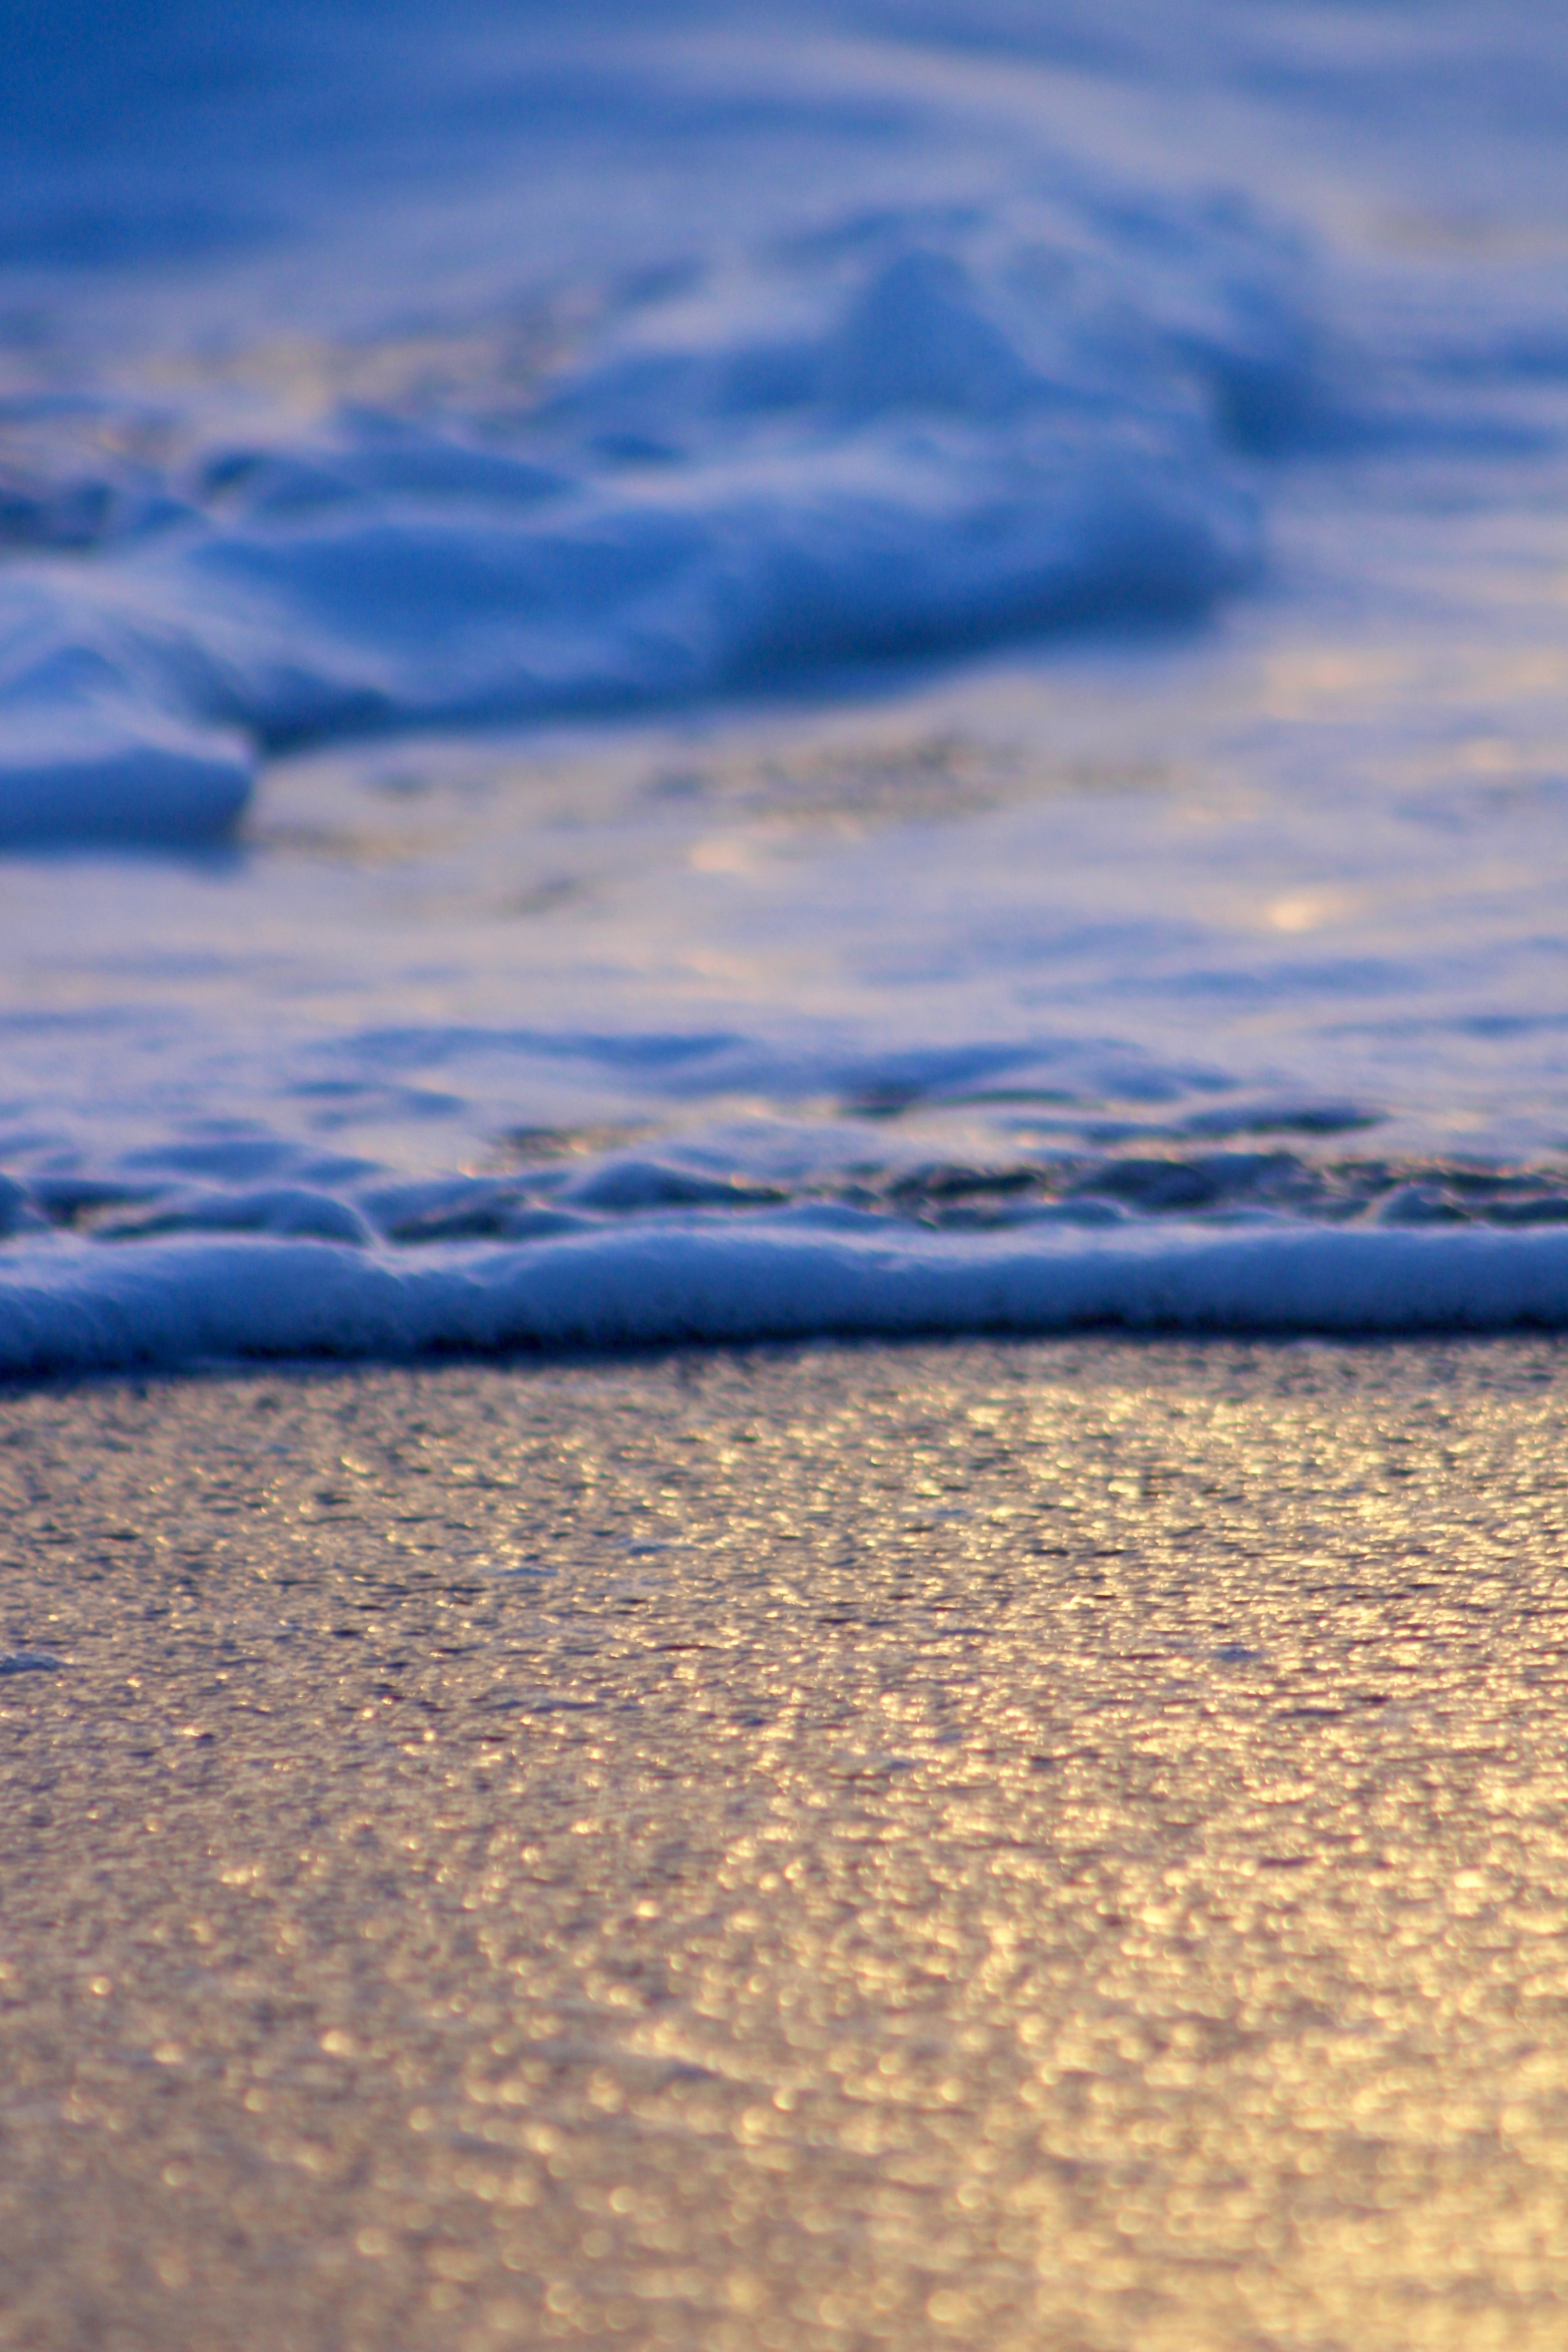
sky, blue, water, wave, horizon, sea, cloud, daytime, ocean, atmosphere, wind wave, sand, calm, azure, shore, beach, sunlight, summer, meteorological phenomenon, evening, tide, coast, landscape, vacation, cumulus, reflection